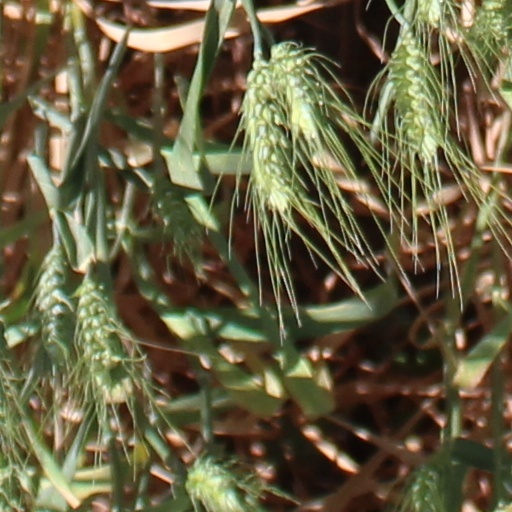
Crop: wheat